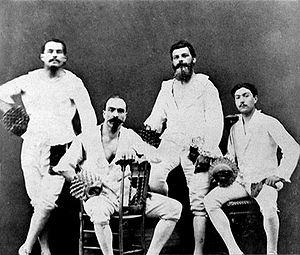
Le Pallone est le nom donné à plusieurs modalités du jeu de paume pratiquées dans différentes régions d’Italie.